Honan Chapel

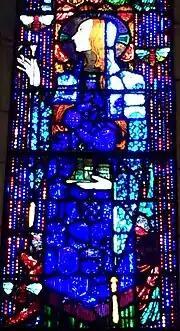
Detail of the Gobnait window, 1916

In the main panel, Gobnait is shown in half-profile with a pale, thin and ascetic face and individualistic, unmistakably Irish features. She wears royal blue and purple robes adorned with lozenged jewels, a veil and a silver cloak. Her clothing draws on Léon Bakst's costume for Ida Rubinstein's 1911 performance of "Le Martyre de saint Sébastien". Her right arm is outstretched in a pose influenced by Beardsley's facial and figurative types, Alesso Baldovinetti's c.1465 "Portrait of a Lady in Yellow", and portraits by Donatello. In the upper panel, the victims of a plague flee to her for sanctuary and protection. The image shows her drawing the sign of the cross on the road and marking a line around her church with her crosier. According to O'Connell, the line represents the point beyond which "the infection did not come, so that none of those who lived and served with her suffered from the plague".